Some Great Reward

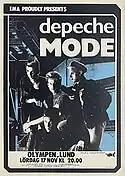
Promotional poster for the concert held in Lund, Sweden

The Some Great Reward Tour was the band's longest to date, starting in late September 1984 and running through the end of July 1985. A concert held at Alsterdorfer Sporthalle in Hamburg, West Germany, was recorded and issued as a video release titled "The World We Live In and Live in Hamburg" (1985). The European release featured 16 songs, while the North American version featured 11 songs. The video has not yet seen a DVD release.